Ohm Ki-young

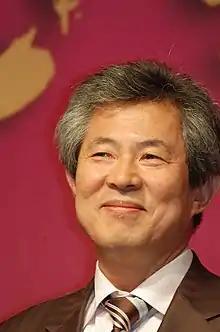

Ohm Ki-Young is a popular news anchor and the former CEO of Munhwa Broadcasting Corporation (MBC) in South Korea.